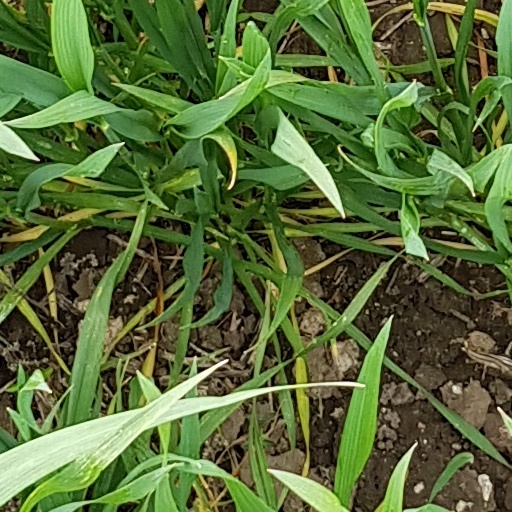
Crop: wheat